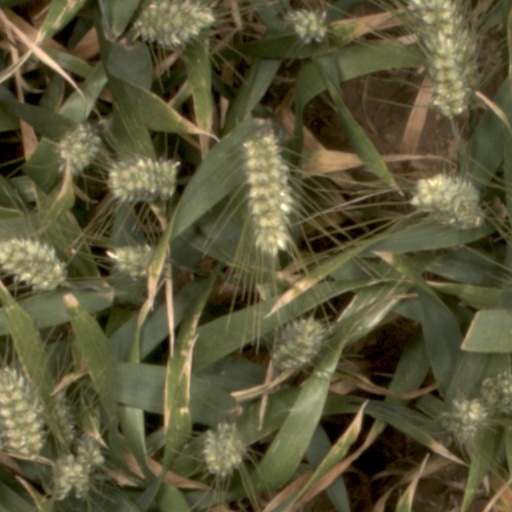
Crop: wheat